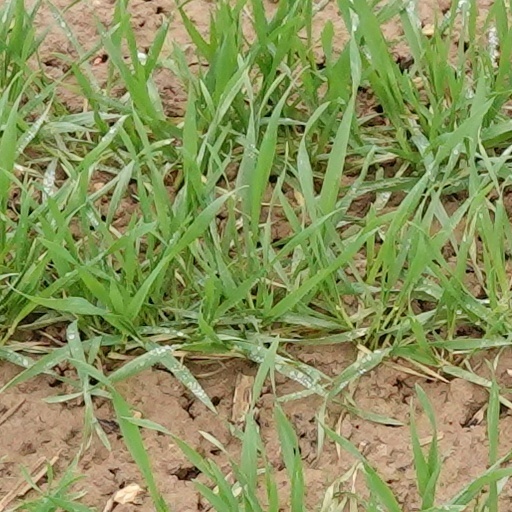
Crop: wheat